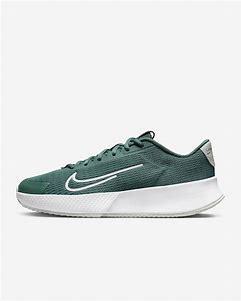
Brand: Nike
Model: Court Vapor Lite 2